They Gave Him a Gun

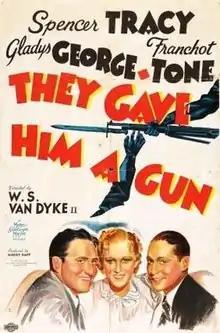
Theatrical release poster

They Gave Him a Gun is a 1937 American crime drama film directed by W. S. Van Dyke and starring Spencer Tracy, Gladys George and Franchot Tone. The picture bears a resemblance to later films noir, with its dark theme regarding the struggles and failures of a man trying to take a criminal shortcut to the American dream. The screenplay was written by Cyril Hume, Richard Maibaum and Maurice Rapf, based on the 1936 book of the same name by William J. Cowen. On March 20, 1937, director W.S. Van Dyke "announced Henry Mahan was cast in 'They Gave Him A Gun', joining Sam Levene and Teddy Hart, the three swell comedians in the film version of "Three Men on a Horse"", but none of these actors appear in the final cut.